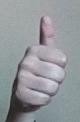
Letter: aleff